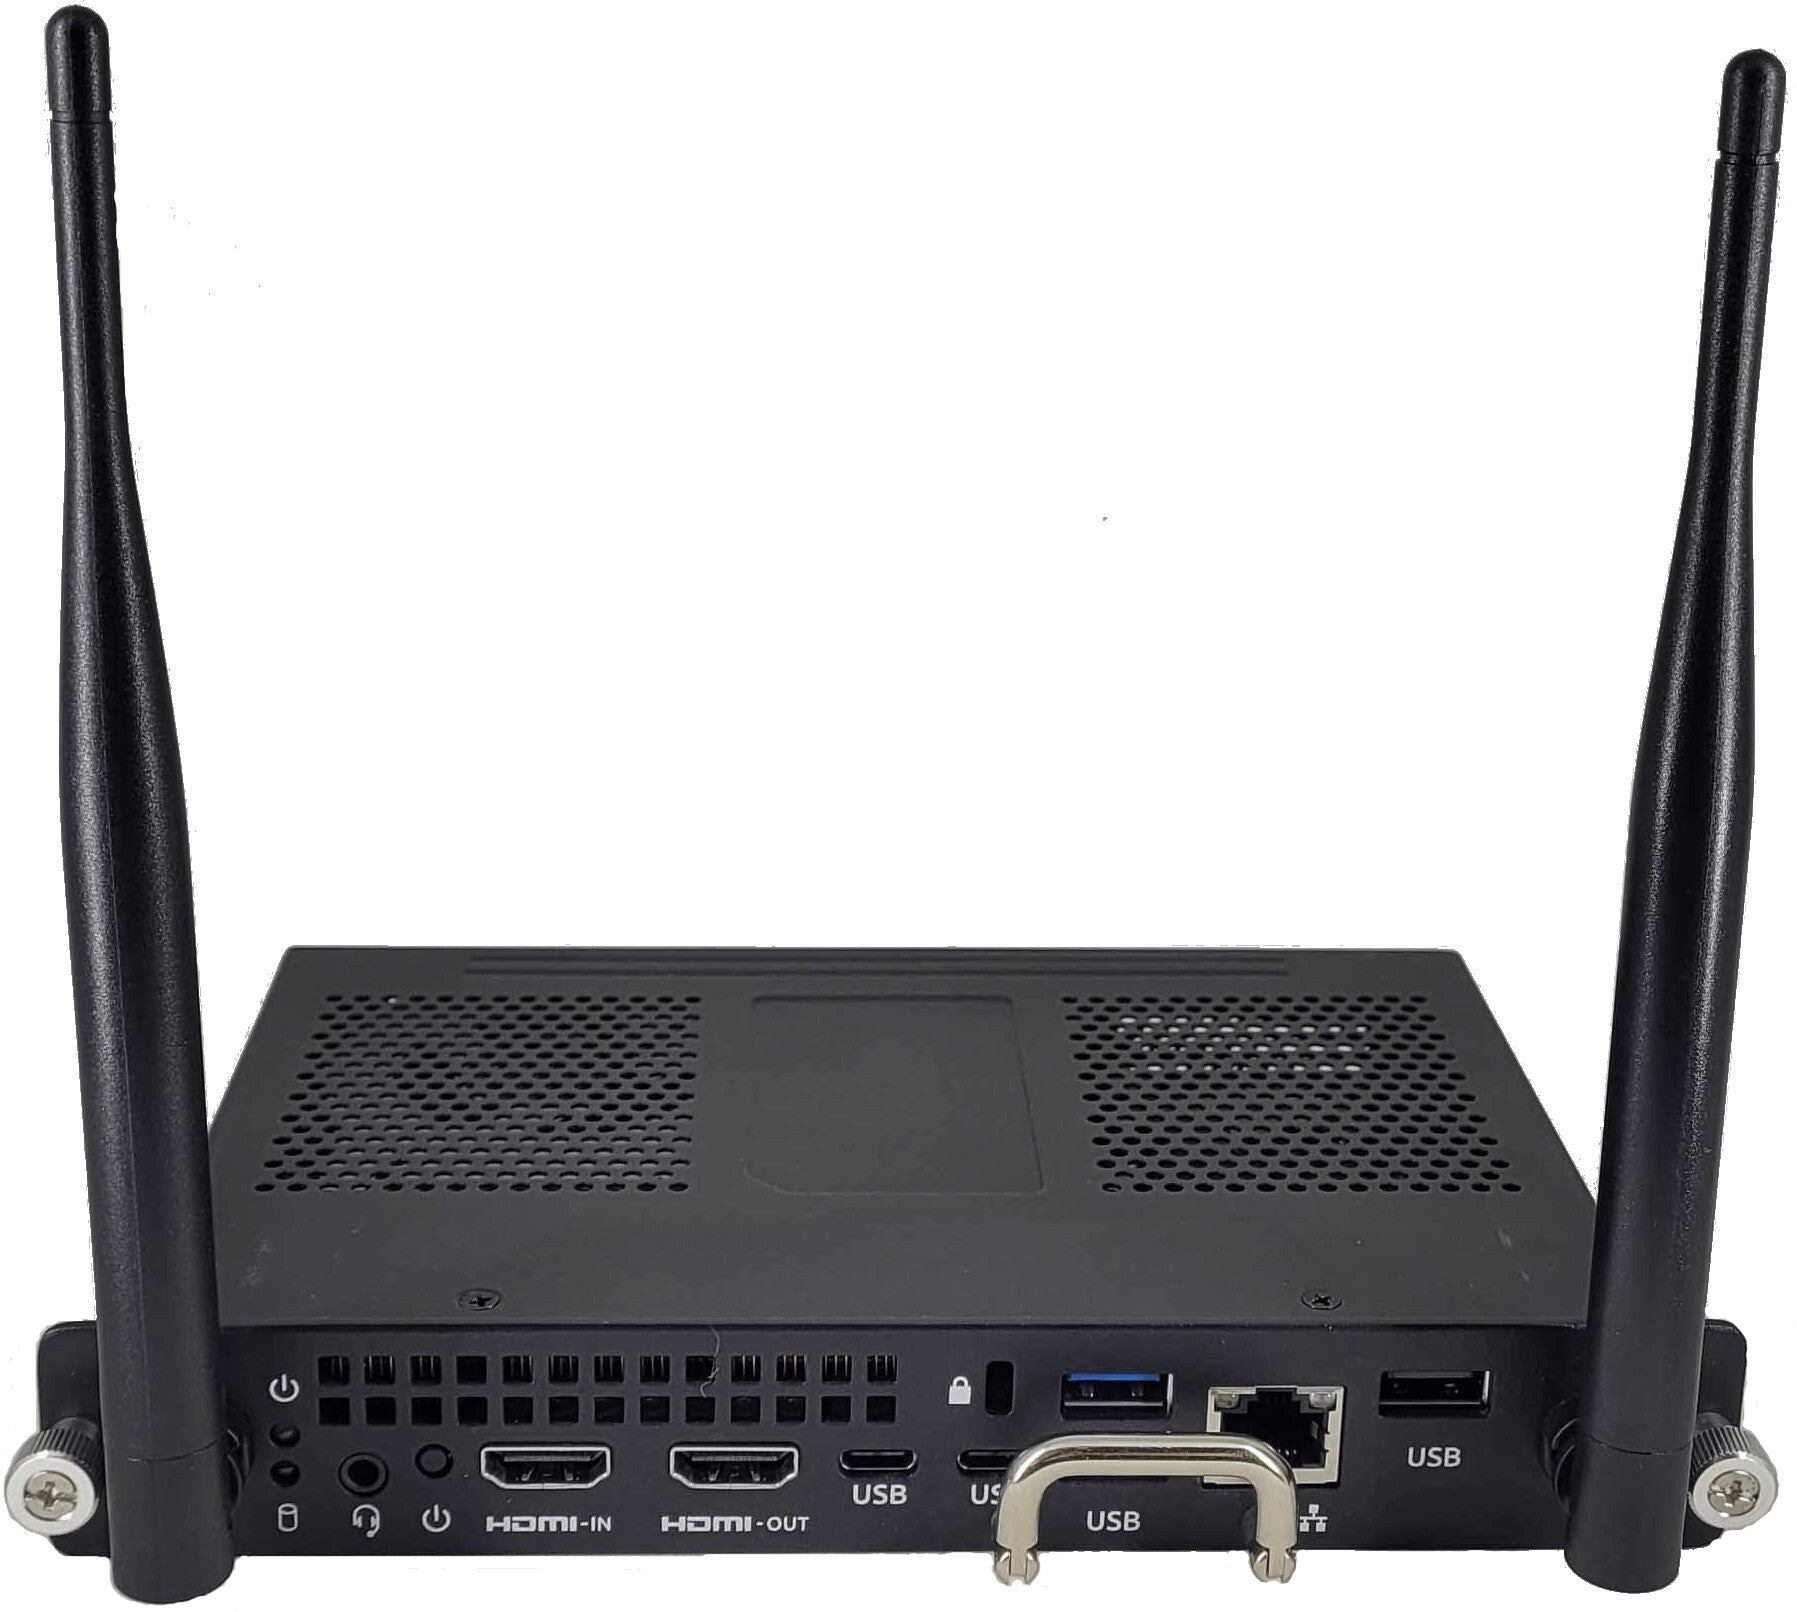
SMART Technologies UGK-PCM11-I5 Thin Client Windows 10 Pro 910 g Black i5-1135G7UGK-PCM11-I5
Intel® Core™ i5 i5-1135G7. 8 GB DDR4-SDRAM 2 x 4 GB. 256 GB SSD. Intel Iris Xe Graphics. Ethernet LAN Bluetooth 5.2. Windows 10 Pro. SMART Open Pluggable Specification (OPS) PC modules provide a hassle-free Windows® 10 Pro solution based on 11th generation Intel® Core™ processors, and are designed specifically to work with SMART Board® interactive displays. Available in two standard configurations, all OPS PC modules in the PCM11 series are WHQL (Windows Hardware Quality Labs) certified and fully licensed with Windows 10 Pro out of the box. Install the OPS PC module in a SMART Board interactive display’s OPS slot to provide a complete 4K UHD Windows 10 solution at your fingertips, without the need for an external device or additional cables.. Install familiar Windows software applications, such as SMART Notebook® collaborative learning software, SMART TeamWorks™ visual collaboration software, and SMART Meeting Pro® software, and access the internet directly through your existing interactive display’s network connection. Upgrades and service for the OPS PC module are easy to perform without removing the interactive display from its mounting.. Processor. Processor cache. 8 MB. Processor boost frequency. 4.2 GHz. Processor cores. 4. Processor model. i5-1135G7. Processor generation. 11th gen Intel® Core™ i5. Processor family. Intel® Core™ i5. Processor manufacturer. Intel. Memory. Memory layout (slots x size). 2 x 4 GB. Internal memory type. DDR4-SDRAM. Internal memory. 8 GB. Storage. SSD form factor. M.2. Storage drive interface. M.2. Storage media. SSD. Total storage capacity. 256 GB. Graphics. Maximum resolution. 7680 x 4320 pixels. On-board graphics card model. Intel Iris Xe Graphics. Network. WLAN controller manufacturer. Intel. Bluetooth version. 5.2. Bluetooth. Yes. Cabling technology. 10/100/1000Base-T(X). Ethernet LAN. Yes. Wi-Fi standards. Wi-Fi 6 (802.11ax). Wi-Fi. Yes. Ports & interfaces. HDMI ports quantity. 2. DC-in jack. Yes. Headphone outputs. 1. USB Type-C ports quantity. 2. USB 3.2 Gen 1 (3.1 Gen 1) Type-A ports quantity. 2. USB 2.0 ports quantity. 1. Ethernet LAN (RJ-45) ports. 1. Design. LED indicators. HDD, Power. Cable lock slot type. Kensington. Product colour. Black. Display. Display included. No. Software. Trusted Platform Module (TPM). Yes. Operating system installed. Windows 10 Pro. Power. Power consumption (max). 60 W. AC input voltage. 12 - 19 V. Operational conditions. Operating relative humidity (H-H). 10 - 90%. Storage temperature (T-T). -20 - 60 °C. Operating temperature (T-T). 0 - 40 °C. Certificates. Certification. UL Recognized, FCC, ISED, CONEG Packaging, California Prop 65, CE, UKCA, REACH, RoHS, Battery, Packaging, POP, RCM Mark, WHQL. Weight & dimensions. Weight. 910 g. Height. 30 mm. Width. 200 mm. Packaging data. Package height. 70 mm. Package depth. 220 mm. Package width. 270 mm. Logistics data. Harmonized System (HS) code. 84713000. leaflet
Brand: Smart Technologies
Category: Electronics > Computers > Thin & Zero Clients > Thin Client Computers